Ancient Egyptian religion

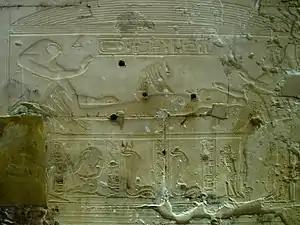
Wall relief depicting the Osiris myth. Isis, in the form of a bird, copulates with the deceased Osiris. At either side are Horus, although he is as yet unborn, and Isis in human form.

Egyptian myths were stories intended to illustrate and explain the gods' actions and roles in nature. The details of the events they recounted could change to convey different symbolic perspectives on the mysterious divine events they described, so many myths exist in different and conflicting versions. Mythical narratives were rarely written in full, and more often texts only contain episodes from or allusions to a larger myth. Knowledge of Egyptian mythology, therefore, is derived mostly from hymns that detail the roles of specific deities, from ritual and magical texts which describe actions related to mythic events, and from funerary texts which mention the roles of many deities in the afterlife. Some information is also provided by allusions in secular texts. Finally, Greeks and Romans such as Plutarch recorded some of the extant myths late in Egyptian history.